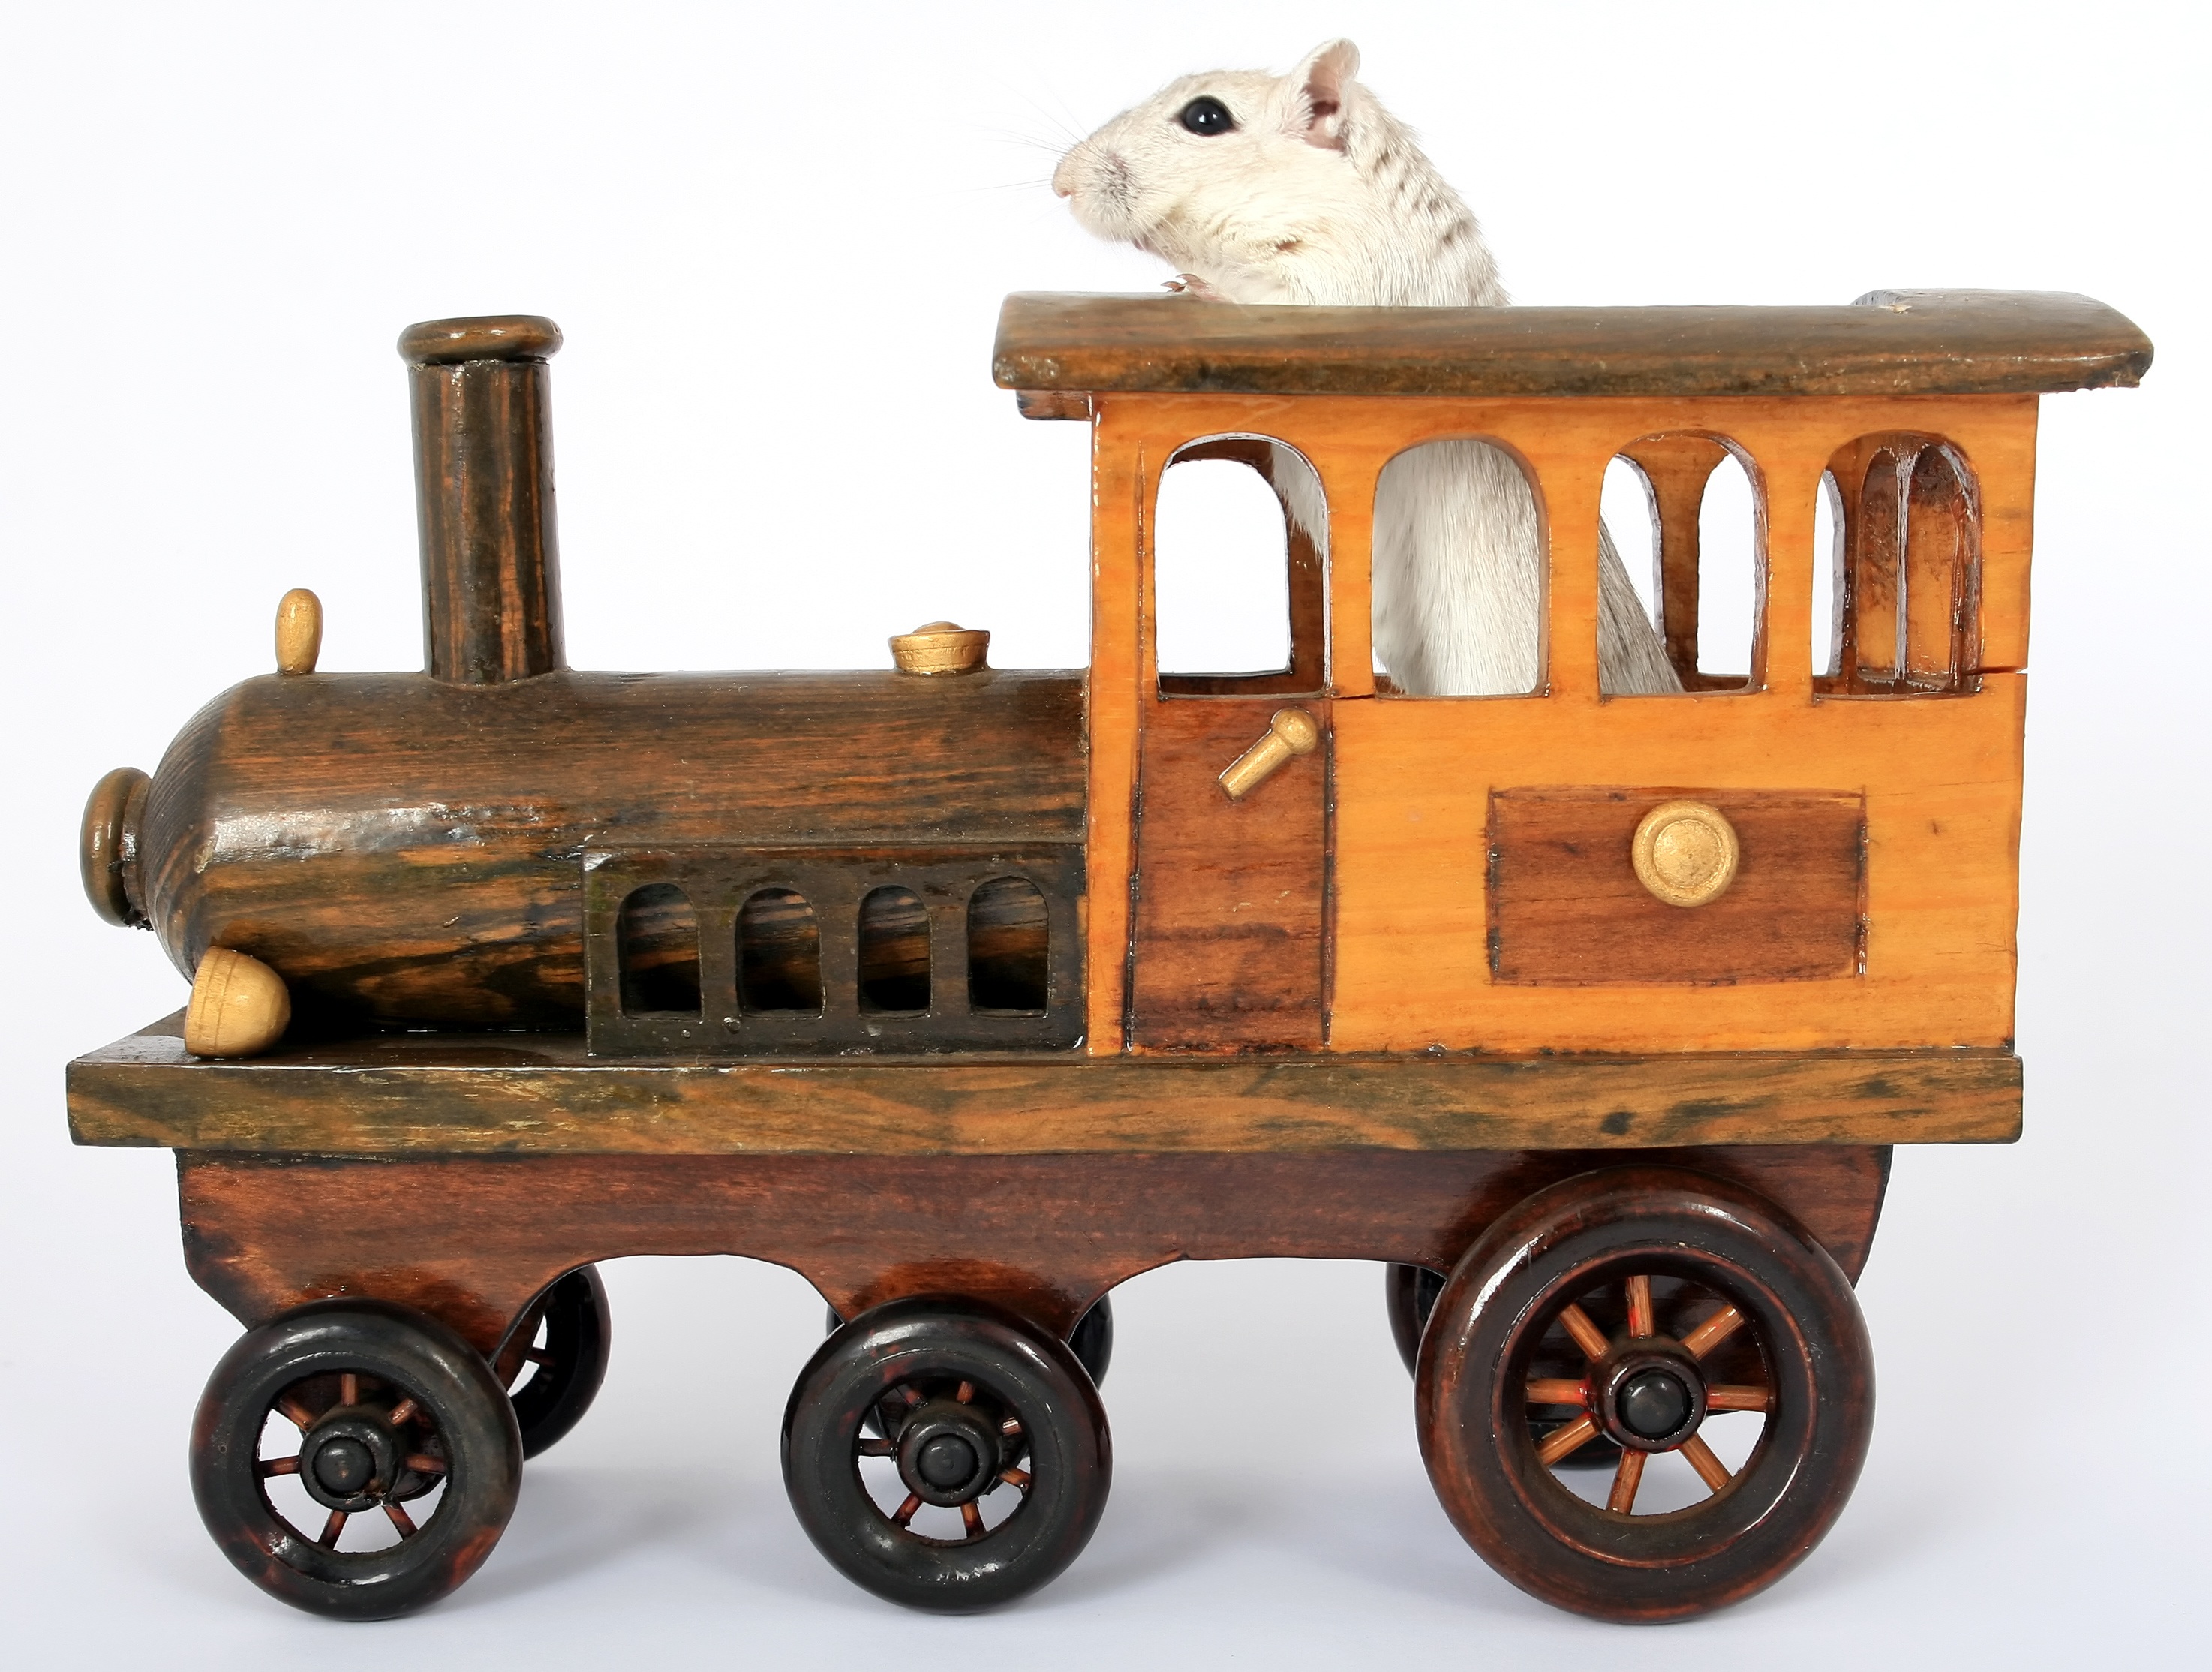
nature, wood, white, cart, mouse, animal, cute, isolated, train, live, pet, fur, vehicle, critter, macro, drive, small, furniture, closeup, dead, pink, close, hamster, rodent, close up, product, rat, face, nose, eyes, whiskers, locomotive, tail, furry, ears, hairy, smell, funny, creature, zoom, hairs, up, soft, domestic, guinea, cuddly, listen, sniff, mice, vermin, gerbil